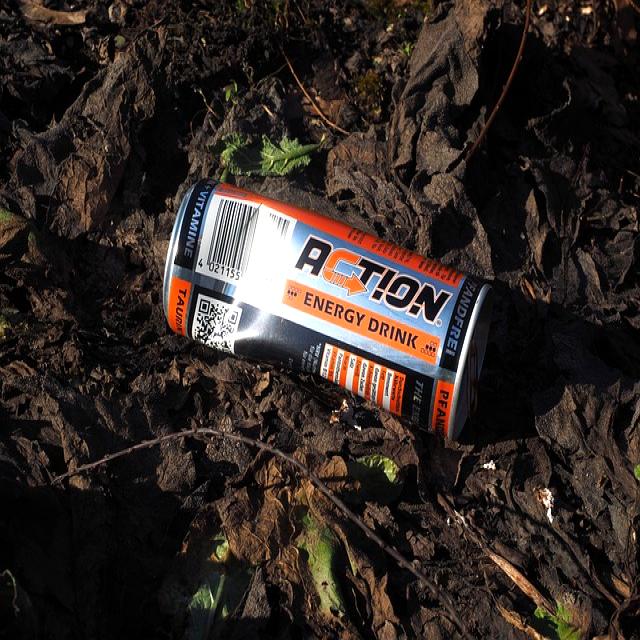
Label: Metal